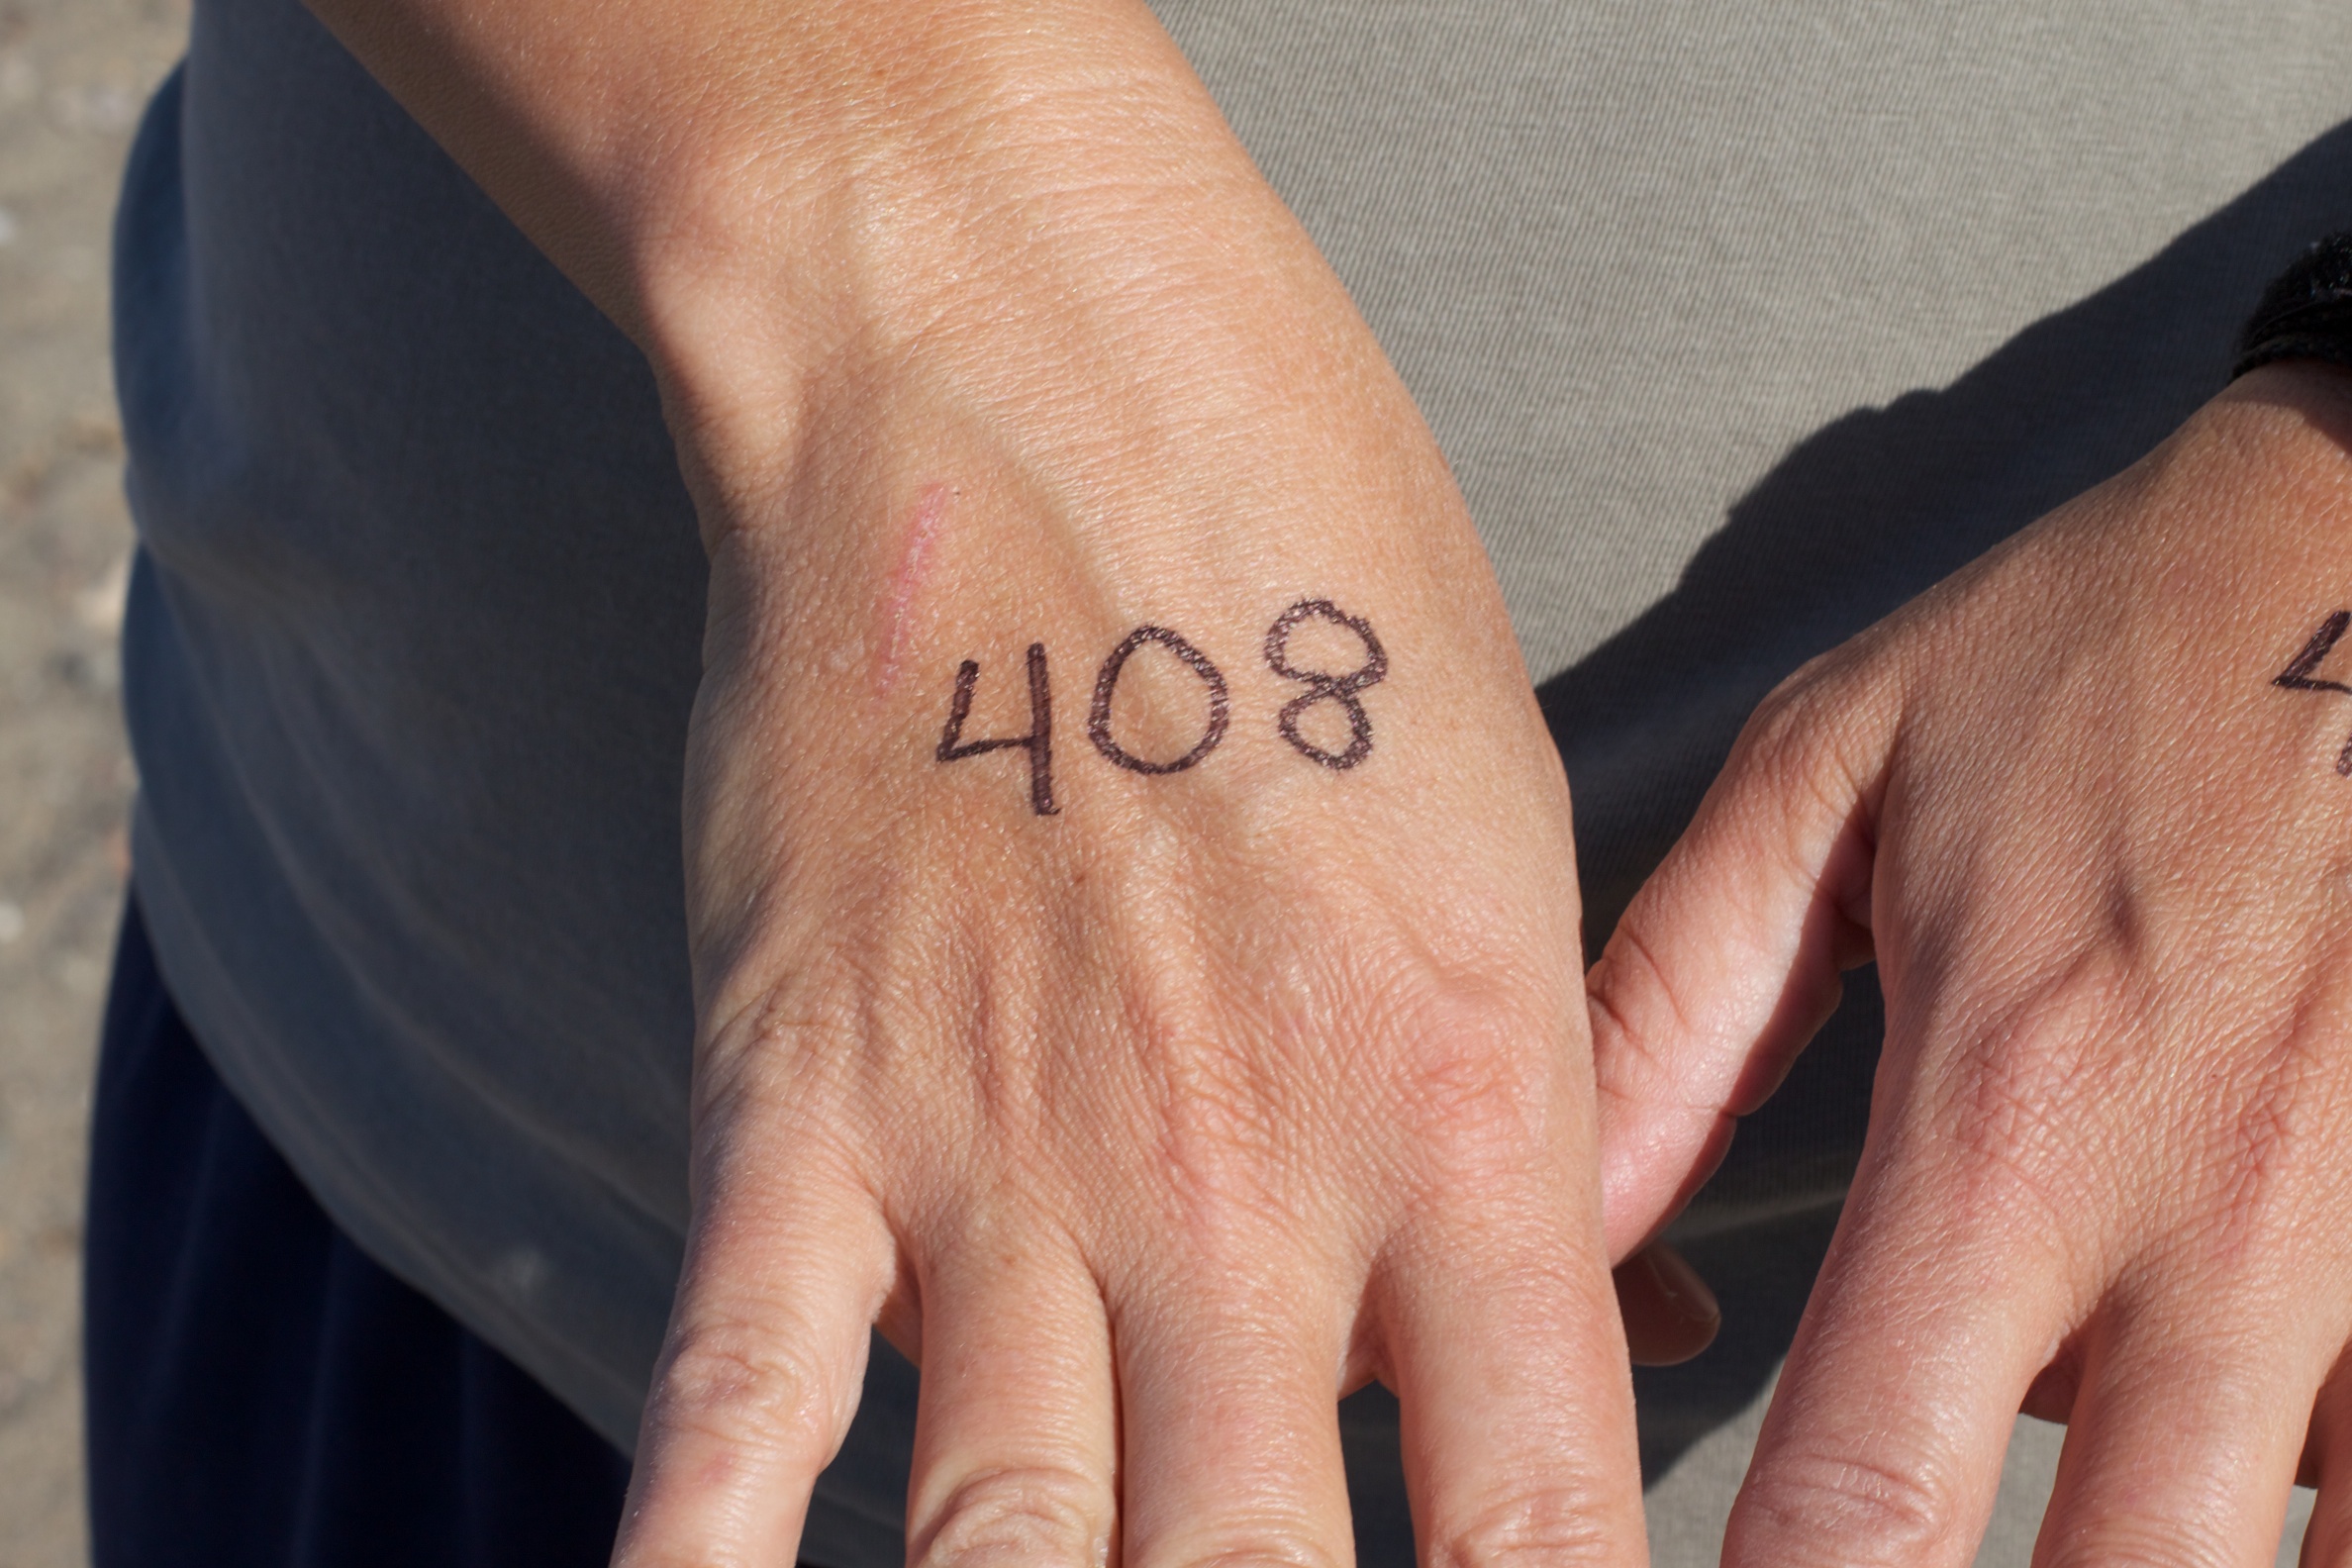
hand, leg, finger, tattoo, arm, nail, swimming, close up, human body, face, skin, odyssey, idaho, interaction, sense